Utqiagvik, Alaska

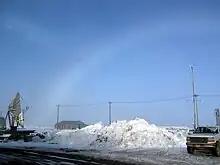
Probable fogbow in Utqiagvik

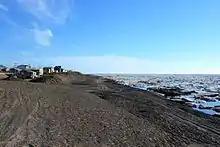
Homes along the Arctic Ocean in Utqiagvik

In 1935, famous humorist Will Rogers and pilot Wiley Post made an unplanned stop at Walakpa Bay, south of Utqiagvik, en route to the city. As they took off again, their plane stalled and plunged into a river, killing them both. Two memorials have been erected at the location, now called the Rogers–Post Site. Another memorial is located in Utqiagvik, where the airport was renamed the Wiley Post–Will Rogers Memorial Airport in their honor.